Dill Pickle Club

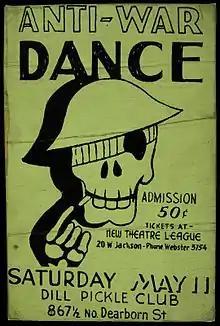
A poster advertising an Anti-War Dance at the Dill Pickle Club during 1918.

The Dill Pickle Club (often spelled "Dil Pickle") was once a popular Bohemian club and countercultural hub located in Chicago, Illinois. Operating primarily between 1917 and 1934, it served as a speakeasy, cabaret, theater, radical forum, and intellectual salon during the Chicago Renaissance. Founded by former Industrial Workers of the World (IWW) organizer John "Jack" Jones, the club became a legendary sanctuary for artists, anarchists, hoboes, queers, scientists, poets, sex radicals, and the intellectually curious of all backgrounds. Its blend of avant-garde experimentation, open debate, and irreverent humor marked it as one of the most influential cultural institutions in American history.